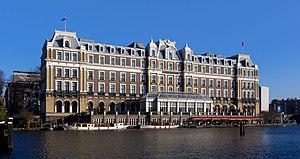
InterContinental est une marque d'hôtels de luxe internationale, qui fait aujourd'hui partie de la famille de marques du groupe hôtelier InterContinental Hotels Group. En 2005, 200 hôtels dans 75 pays portent la marque InterContinental.